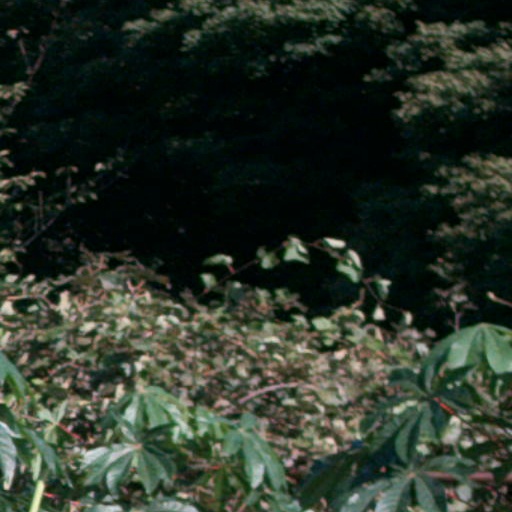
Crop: cassava